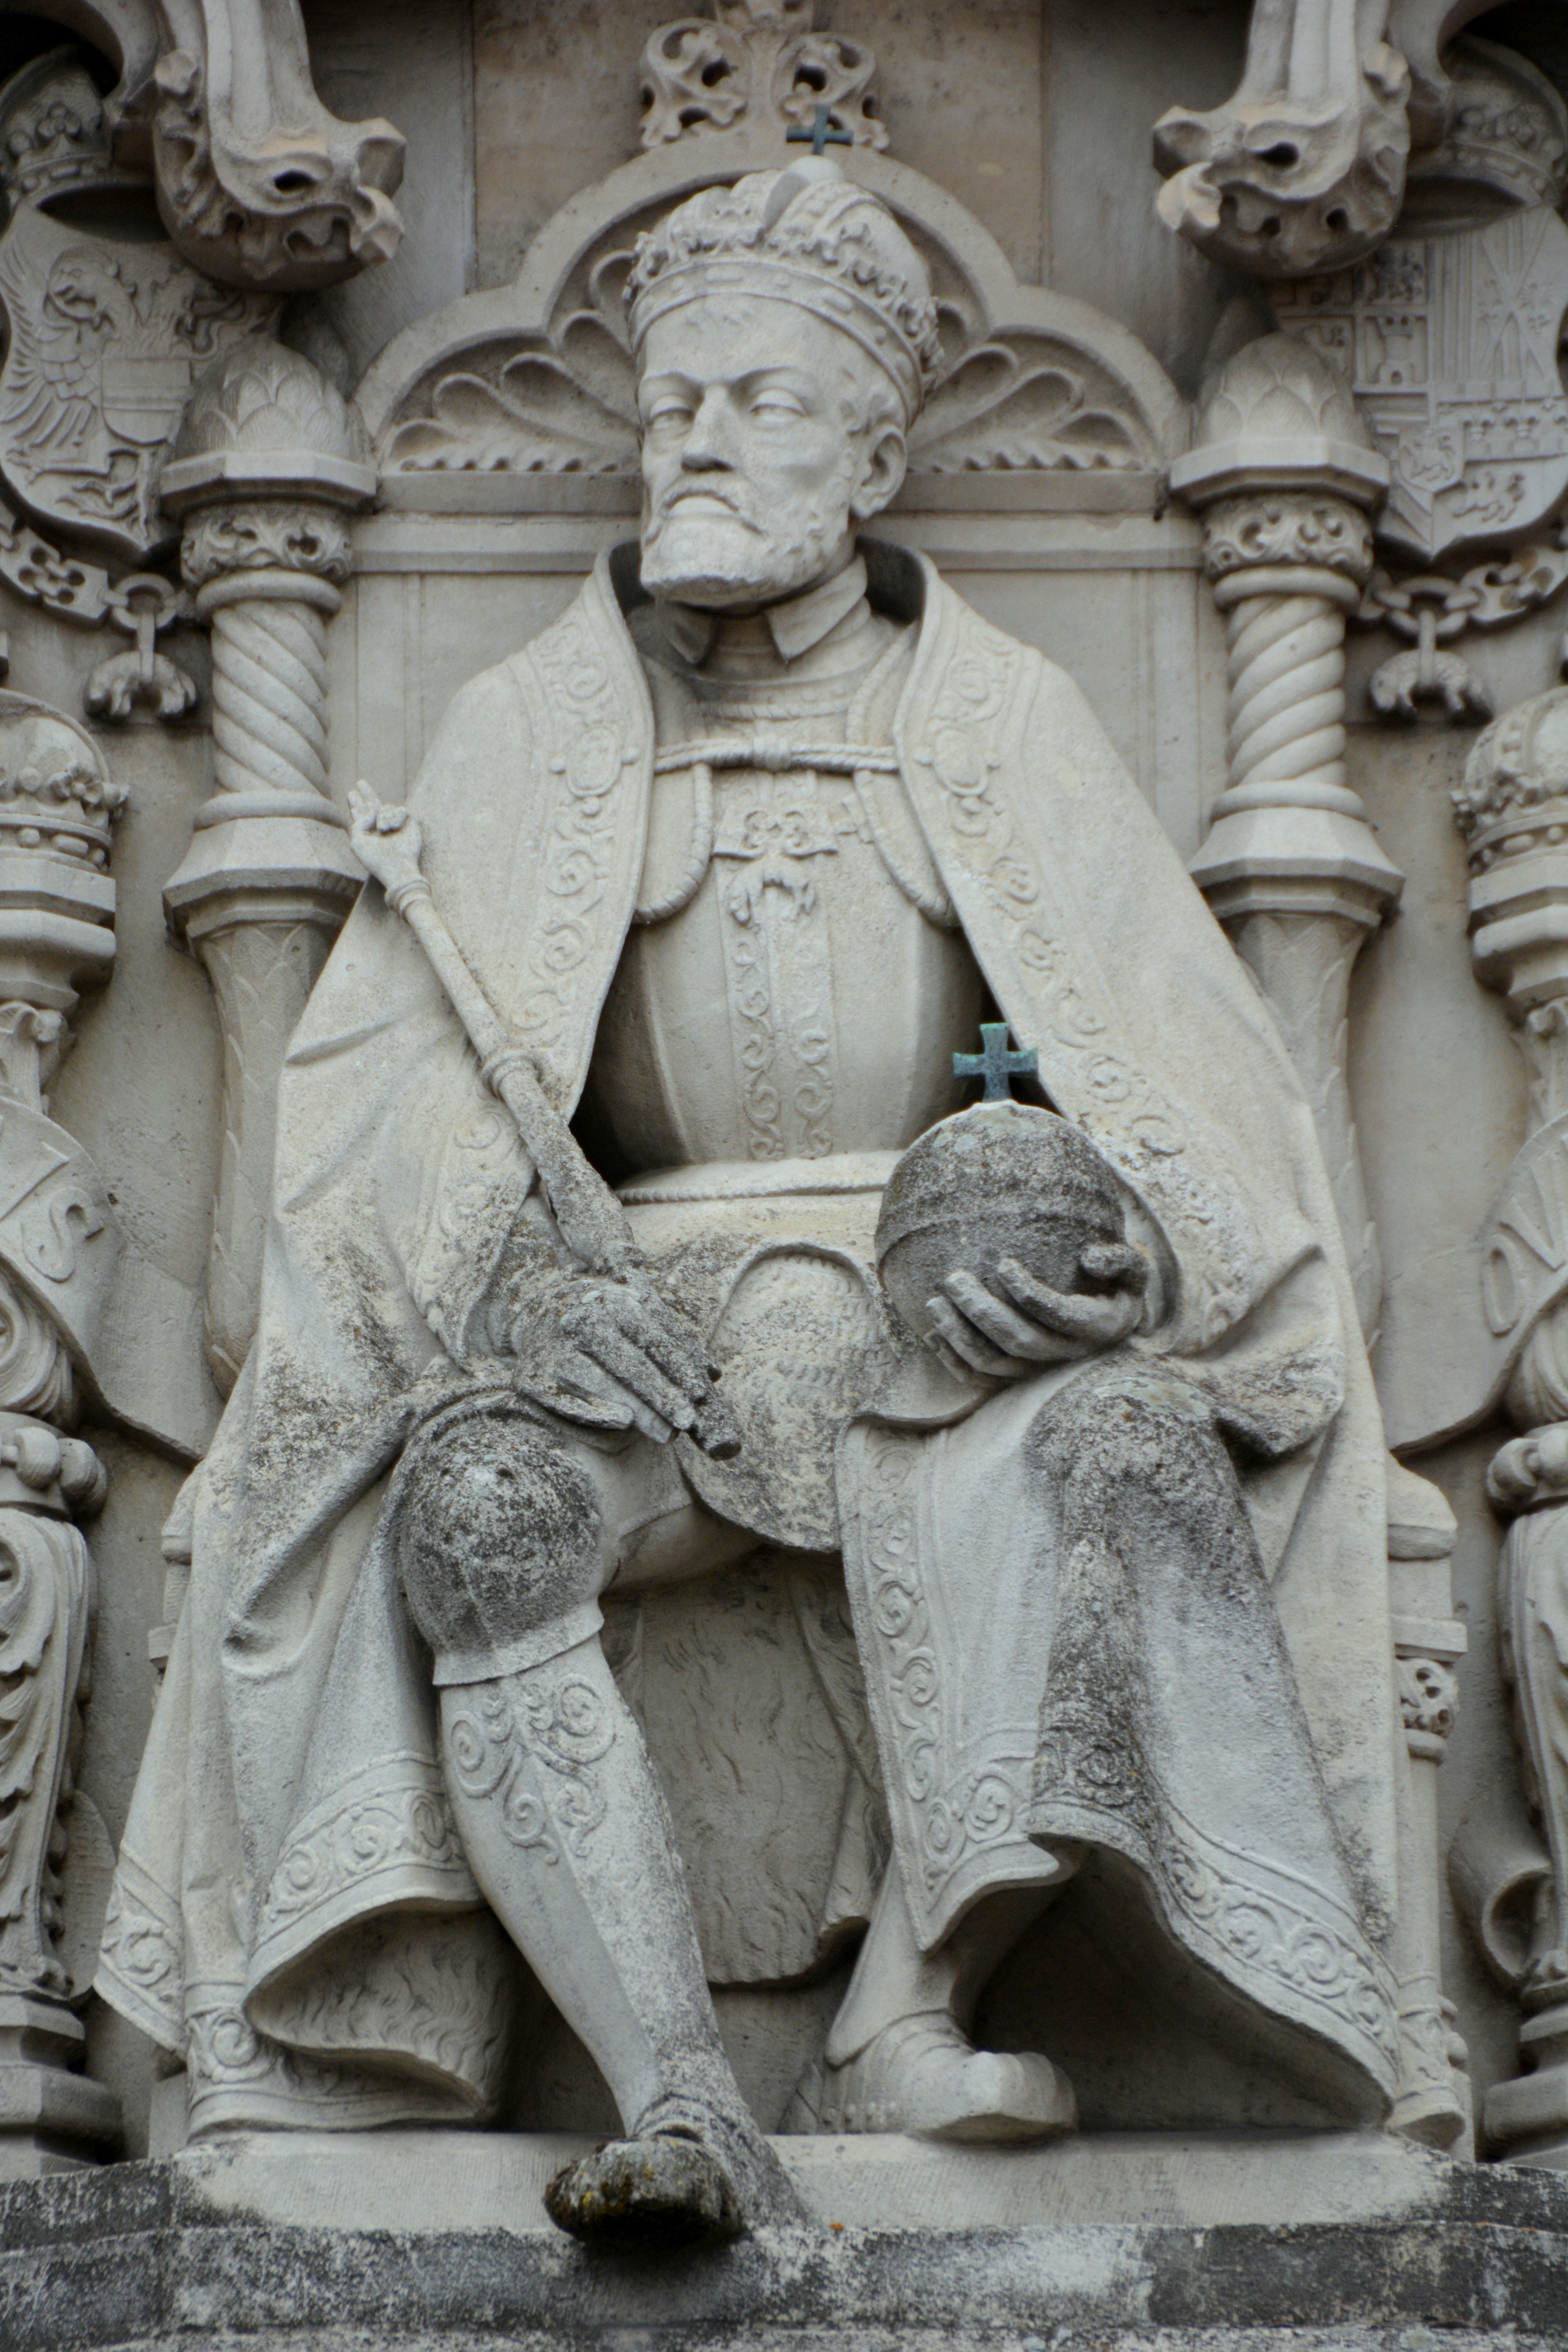
frost, monument, statue, ruler, artwork, sculpture, power, art, temple, history, image, carving, relief, mythology, stone carving, hindu temple, ancient history, human positions, emperor charles v, dominion